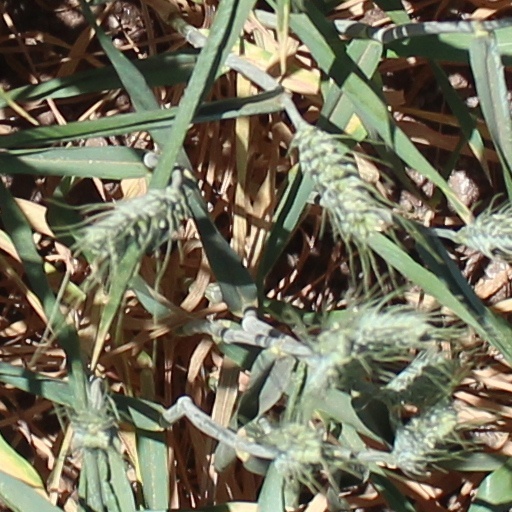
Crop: wheat